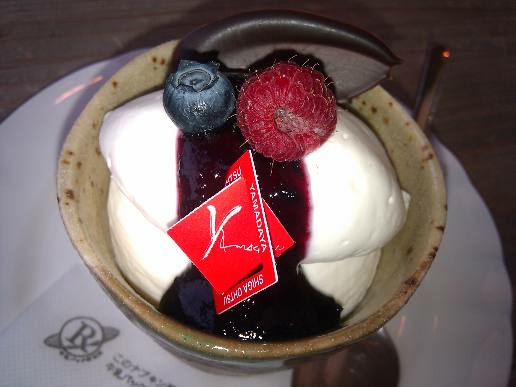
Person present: No